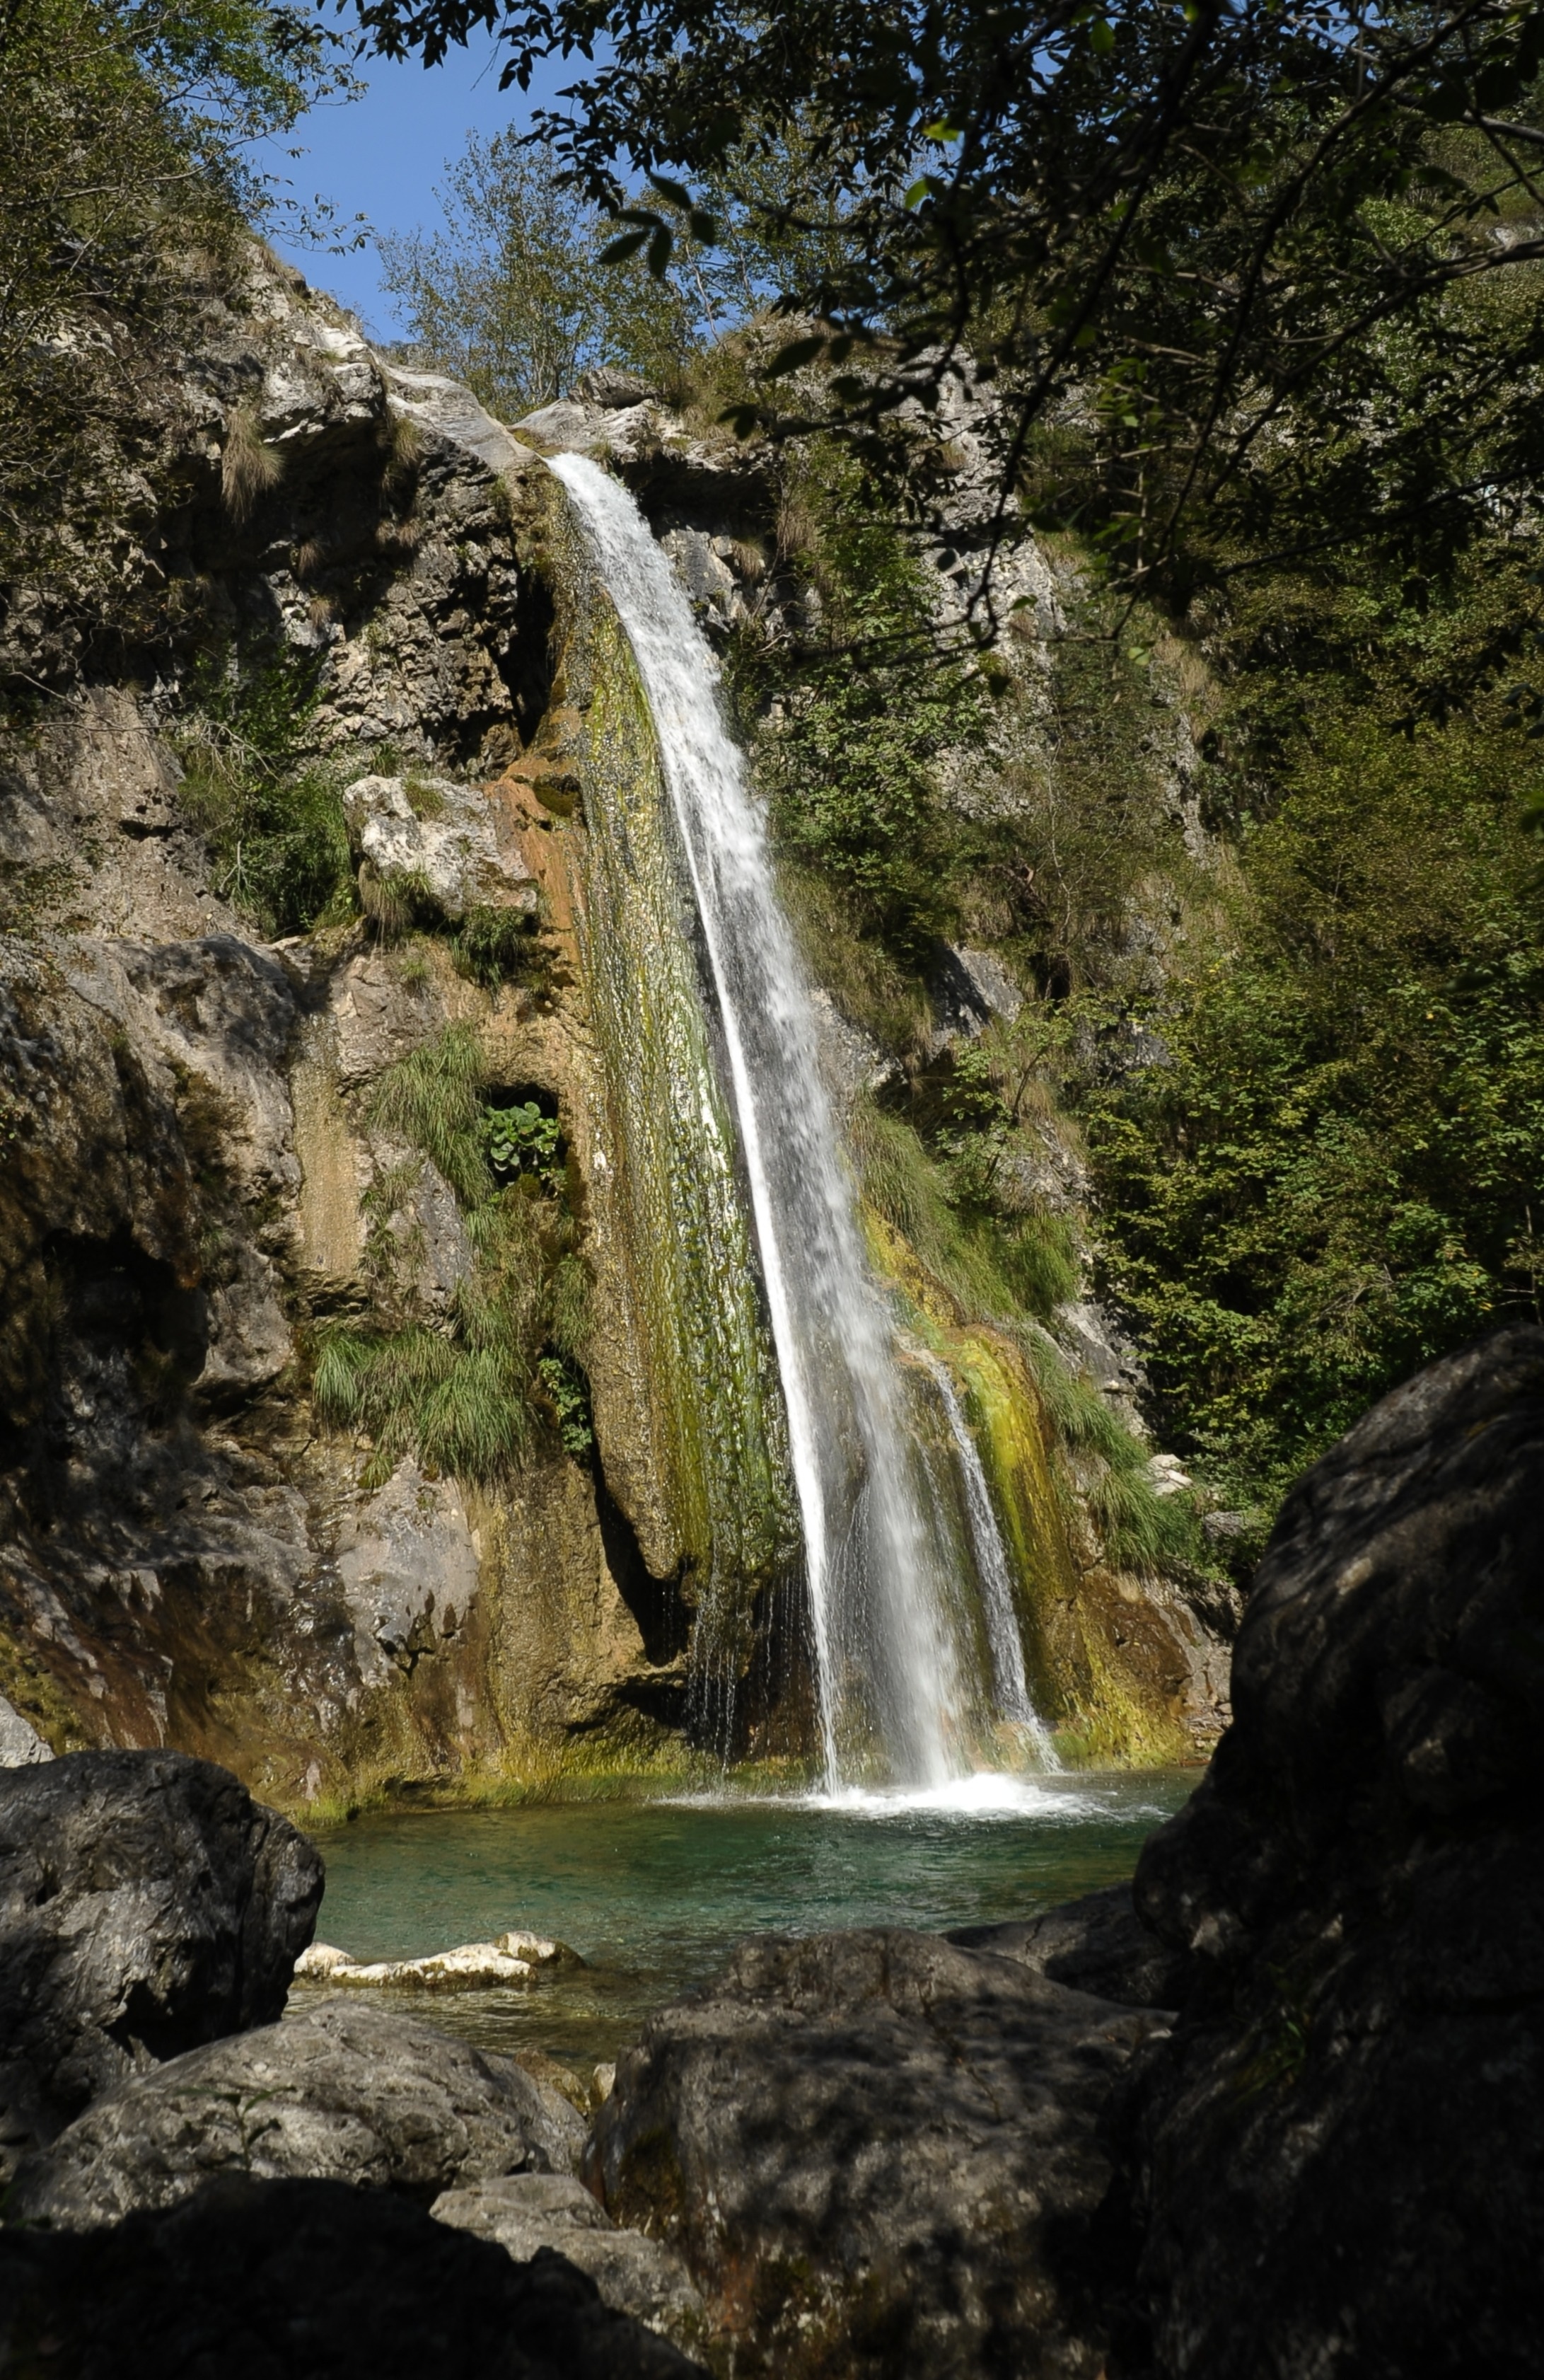
water, nature, rock, waterfall, formation, stream, flow, italy, body of water, ravine, wasserfall, water feature, watercourse